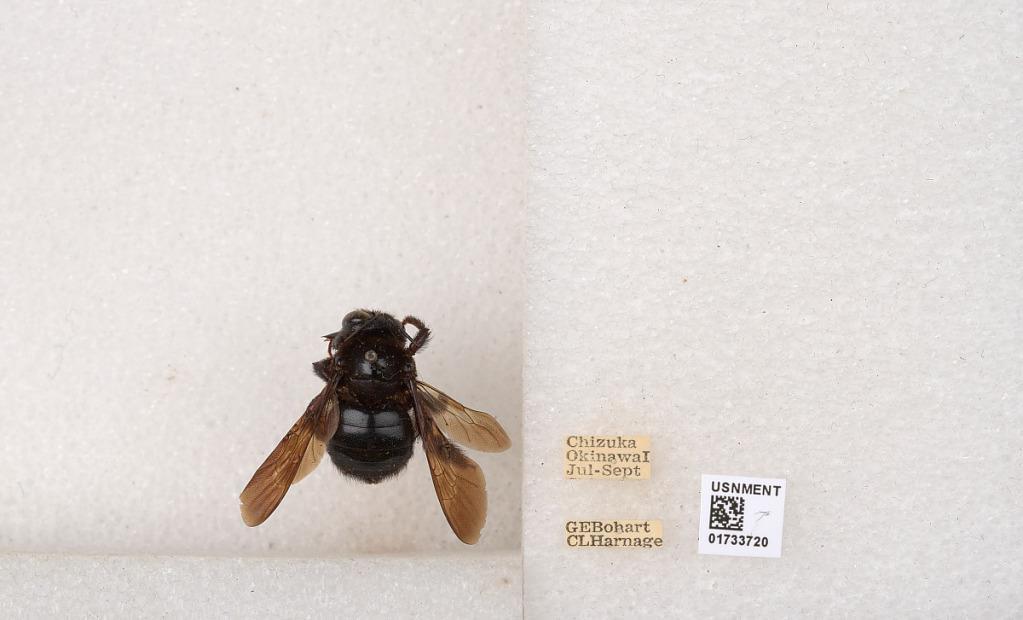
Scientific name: Xylocopa (Alloxylocopa) flavifrons Matsumura
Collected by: G. Bohart & C. Harnage
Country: Japan
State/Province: Okinawa
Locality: Chizuka, Okinawa Island